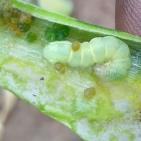
Crop: Onion
Condition: caterpillar-p